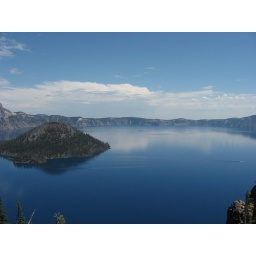
Here's Crater Lake, the deepest lake in America. Yeah, it's real blue